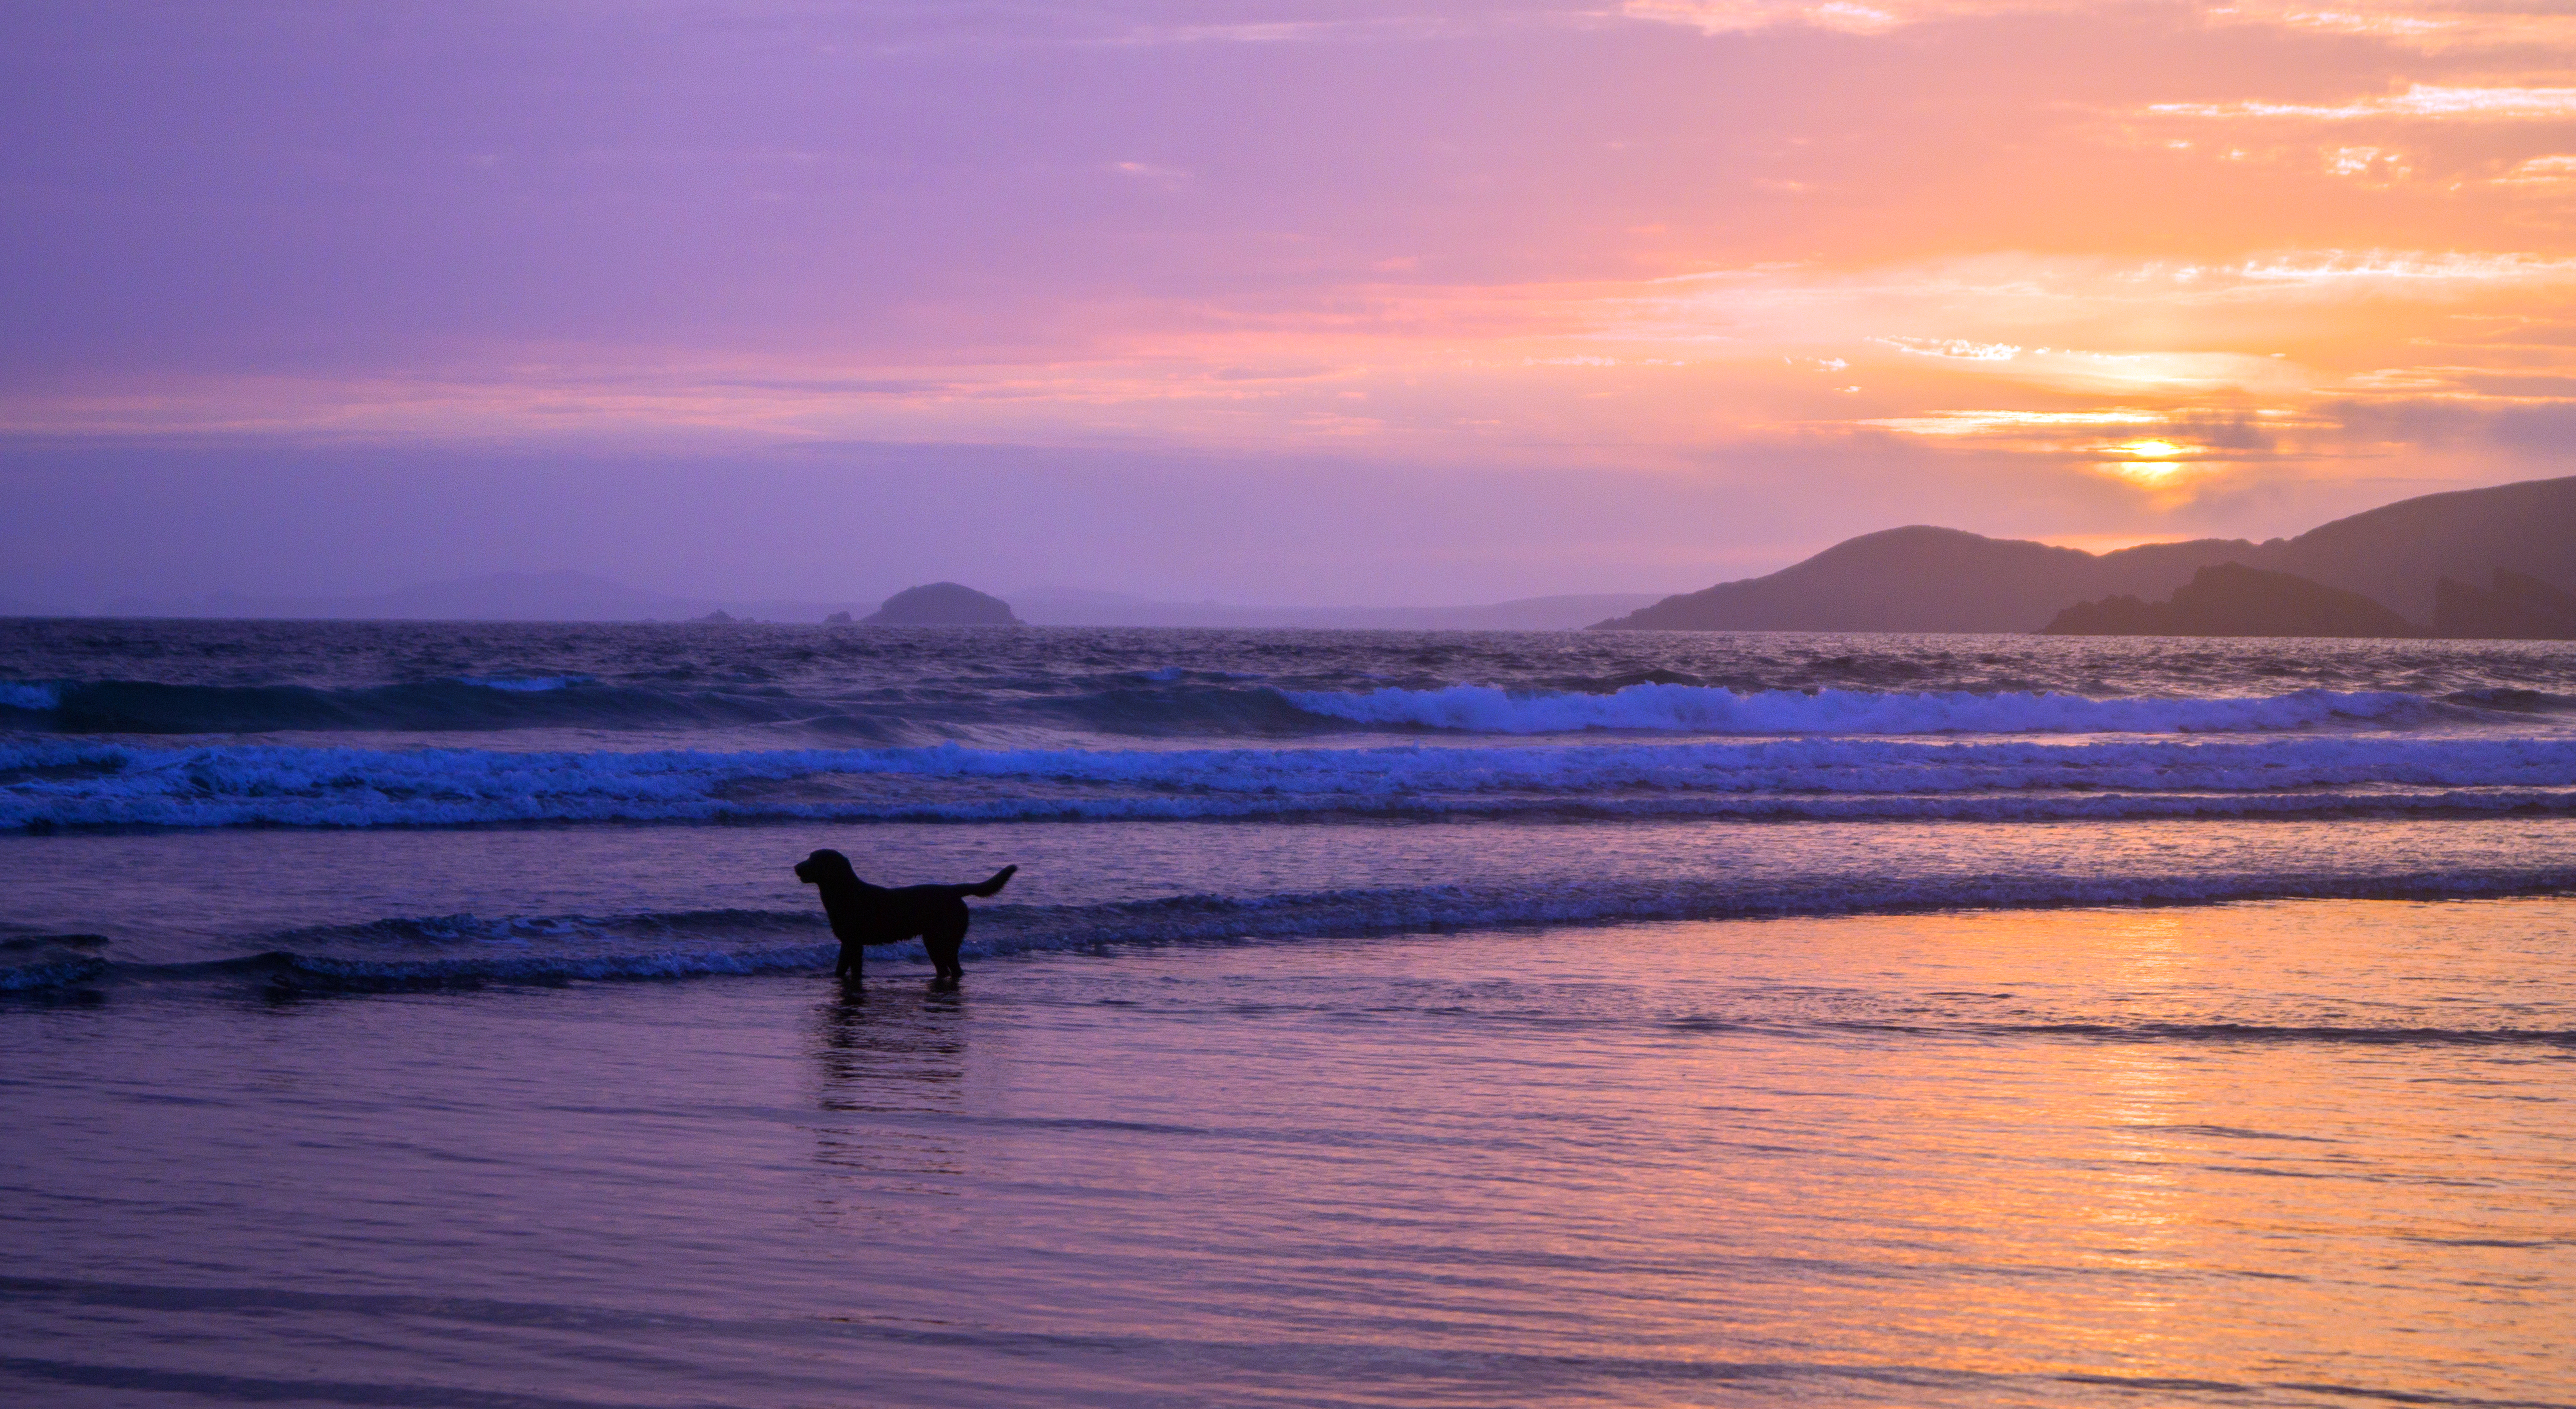
beach, sea, coast, ocean, horizon, cloud, sunrise, sunset, cloudy, morning, shore, wave, hour, dawn, dog, canine, summer, dusk, evening, twilight, golden, reflection, park, bay, blue, uk, national, wales, waves, clouds, pembrokeshire, newel, afterglow, wind wave